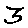
Label: 3